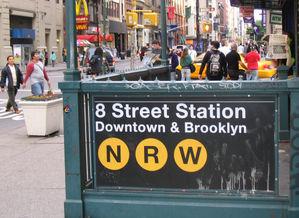
Helvetica est une police de caractères linéale sans empattement, créée en 1957 par Max Miedinger, qui l'a dessinée dans un objectif précis : atteindre l'harmonie optique la plus aboutie possible.